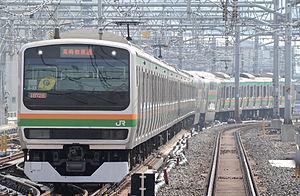
La ligne Ueno-Tokyo est une courte ligne ferroviaire de la compagnie East Japan Railway Company à Tokyo au Japon. Comme son nom l'indique, elle relie directement les gares d'Ueno et Tokyo, interconnectant les services des lignes Utsunomiya, Takasaki et Jōban au nord, avec les services de la ligne principale Tōkaidō au sud.